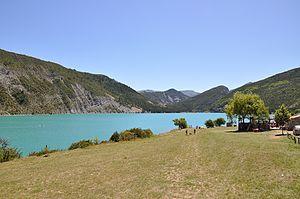
Lac de Castillon à Saint-André-les-Alpes